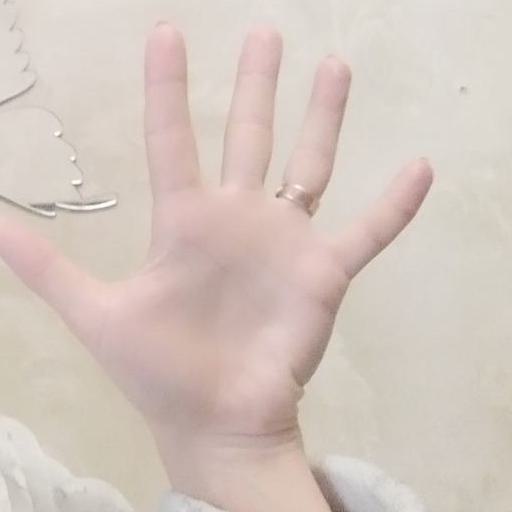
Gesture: palm